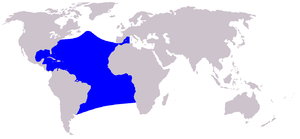
Cette liste commentée recense la mammalofaune en Guadeloupe. Elle répertorie les espèces de mammifères guadeloupéens actuels et celles qui ont été récemment classifiées comme éteintes. Cette liste comporte 59 espèces réparties en sept ordres et 23 familles, dont une est « éteinte », cinq sont « en danger », cinq autres sont « vulnérables », une est « quasi menacée » et treize ont des « données insuffisantes » pour être classées.
Cette liste commentée recense la mammalofaune en Martinique. Elle répertorie les espèces de mammifères martiniquais actuels et celles qui ont été récemment classifiées comme éteintes. Cette liste comporte cinquante espèces réparties en huit ordres et 21 familles, dont deux sont « éteintes », trois sont « vulnérables », une est « quasi menacée » et douze ont des « données insuffisantes » pour être classées.
Cette liste commentée recense la mammalofaune en Europe. Elle répertorie les espèces de mammifères européens actuels et celles qui ont été récemment classifiées comme éteintes. Comme ici n'est référencé que l'Europe dans ses limites géographiques les plus communément admises, cette liste ne comptabilise pas les animaux présents dans les îles Canaries, Madère, le Groenland, la Sibérie, la partie asiatique de la Transcaucasie, l'Anatolie et Chypre.